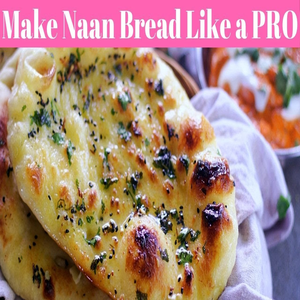
Dish: naan